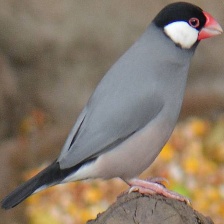
Species: JAVA SPARROW
Scientific name: LONCHURA ORYZIVORA